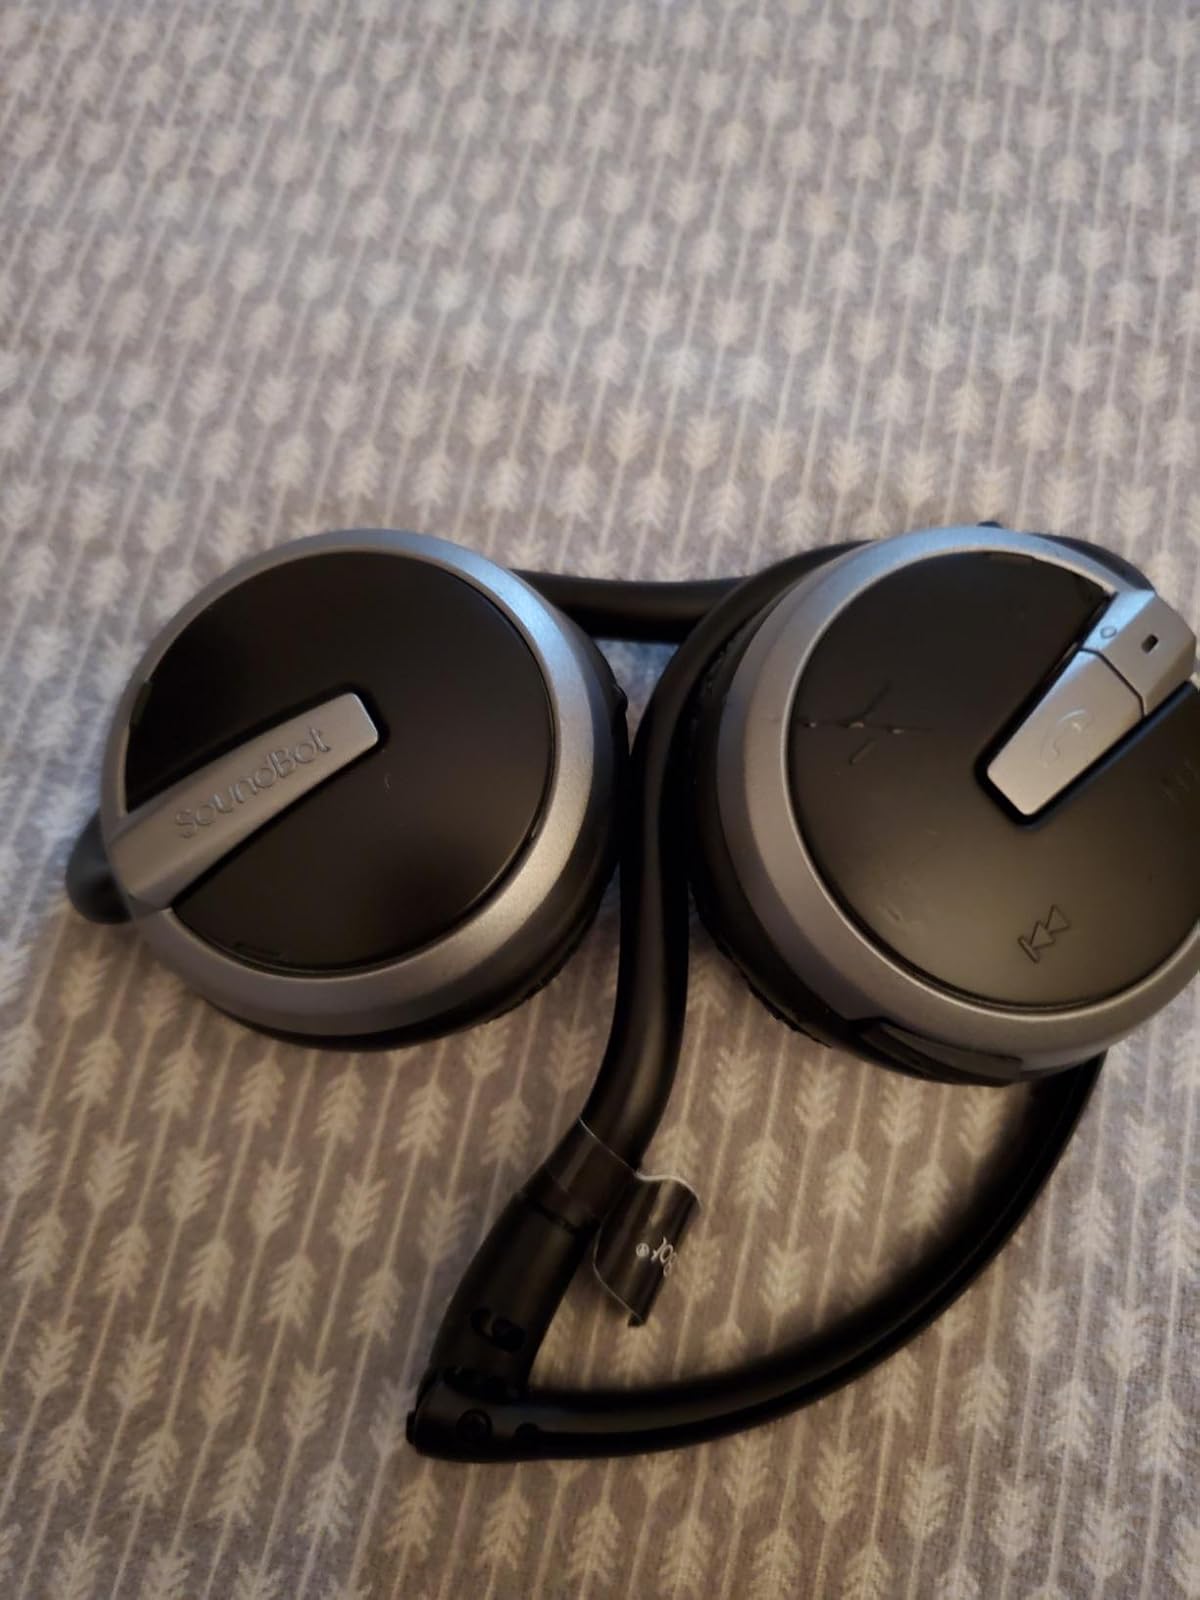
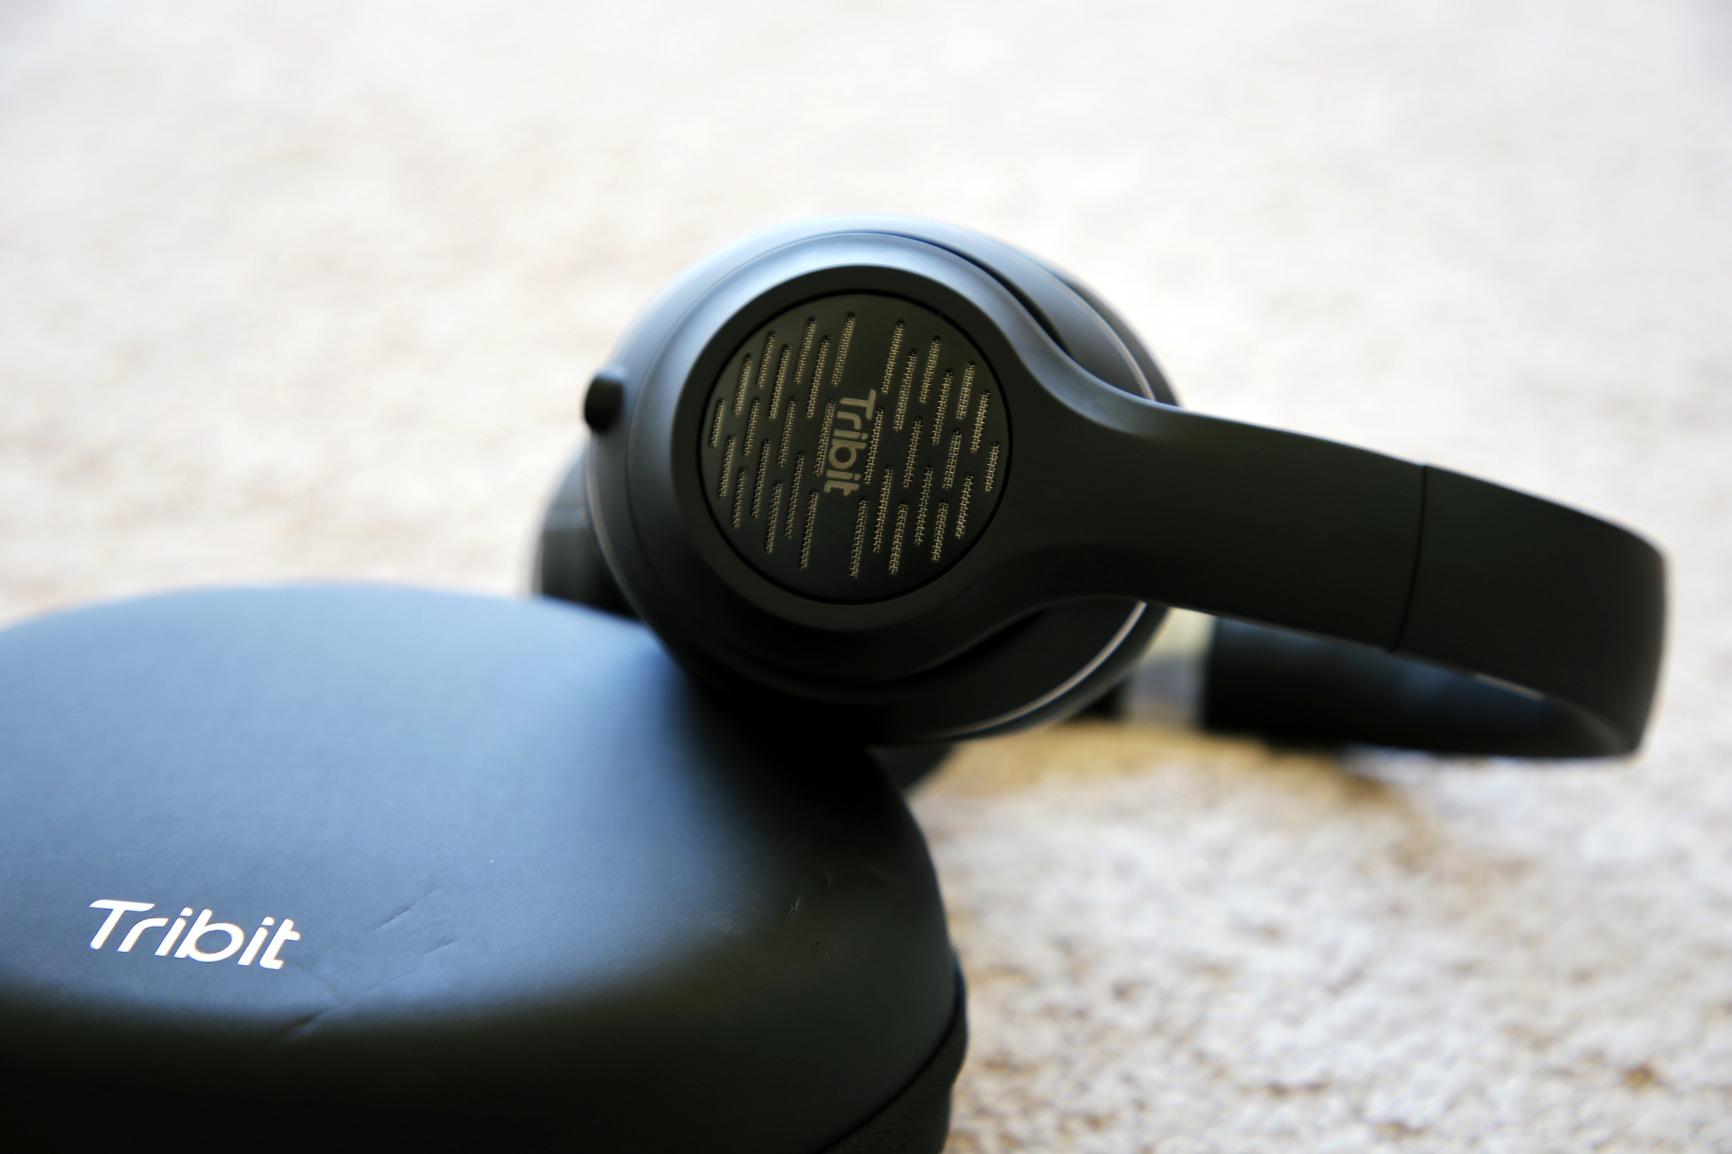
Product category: headphones
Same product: no